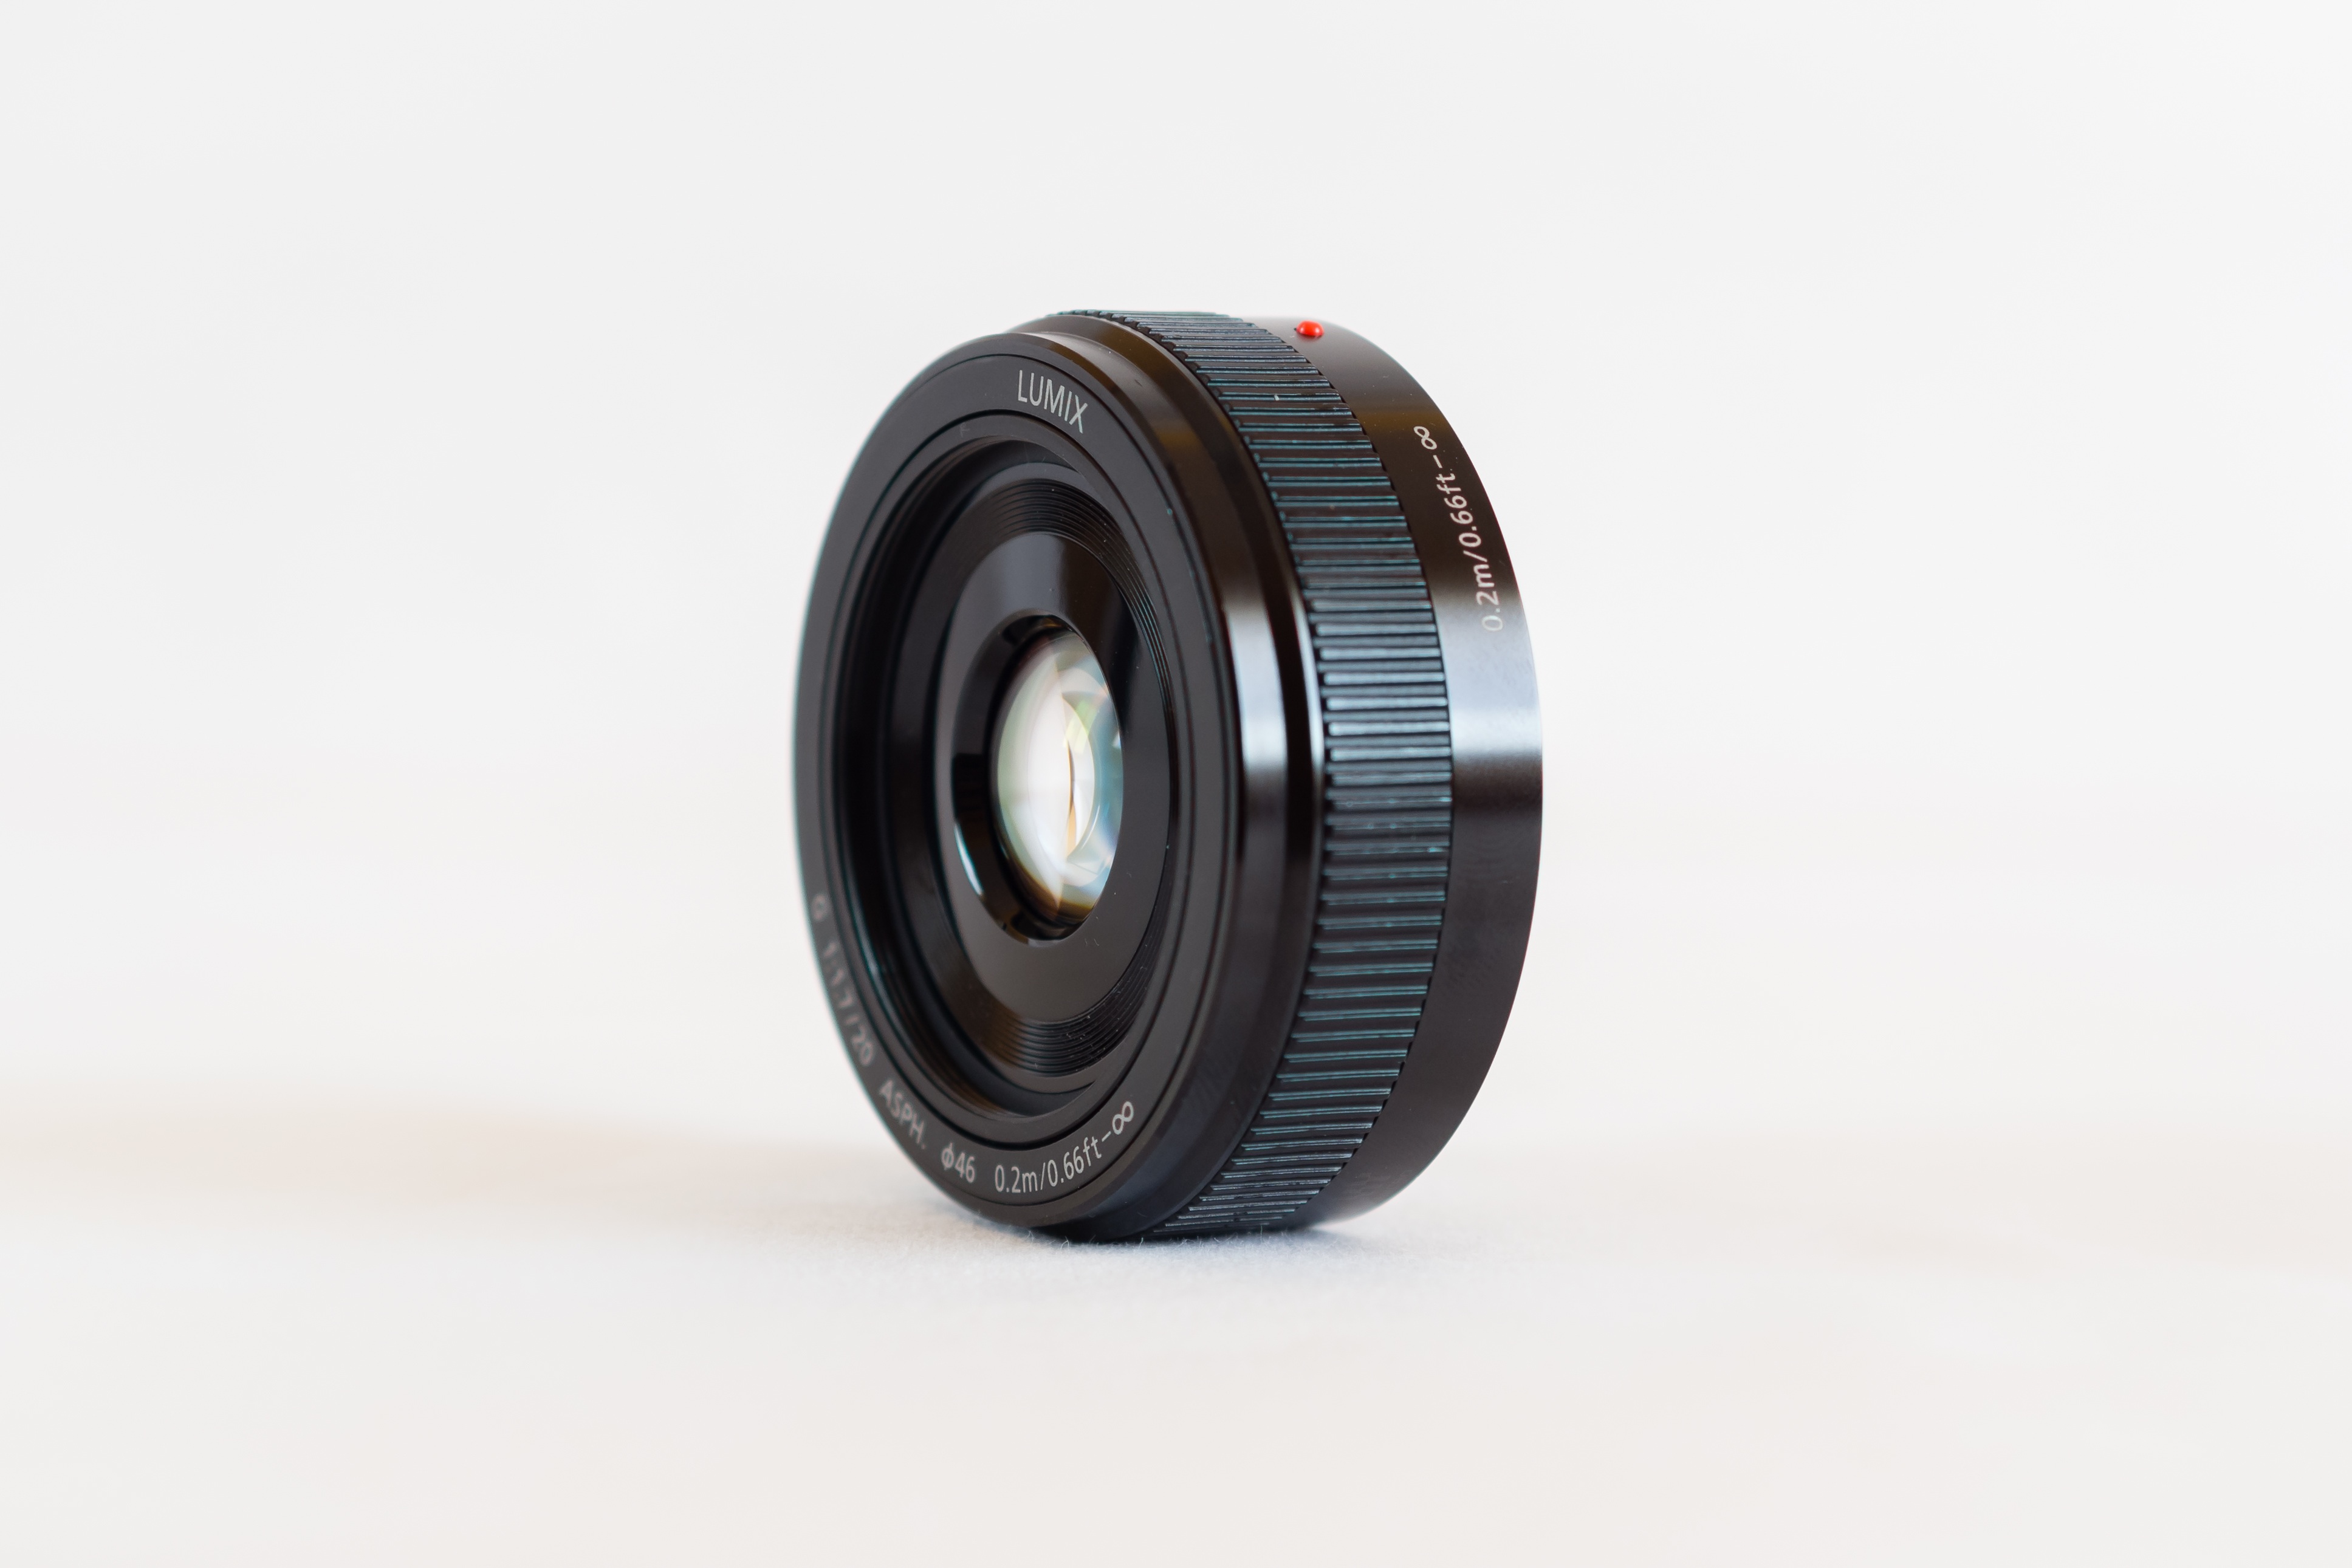
wheel, lens, lense, black, tire, camera len, product, len, lumix, camera lens, cameras optics, automotive tire, teleconverter